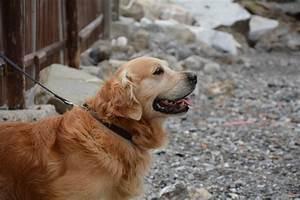
dog